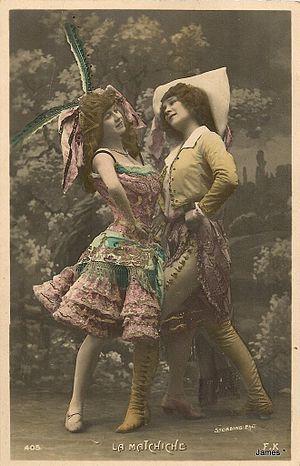
La matchiche, mattechiche ou maxixe, parfois appelée tango brésilien, danse née à Rio de Janeiro en 1868.
La matchiche, mattchiche ou maxixe, parfois appelé tango brésilien, est une danse née à Rio de Janeiro au Brésil en 1868, à peu près au moment où le tango se développait en Argentine et en Uruguay.